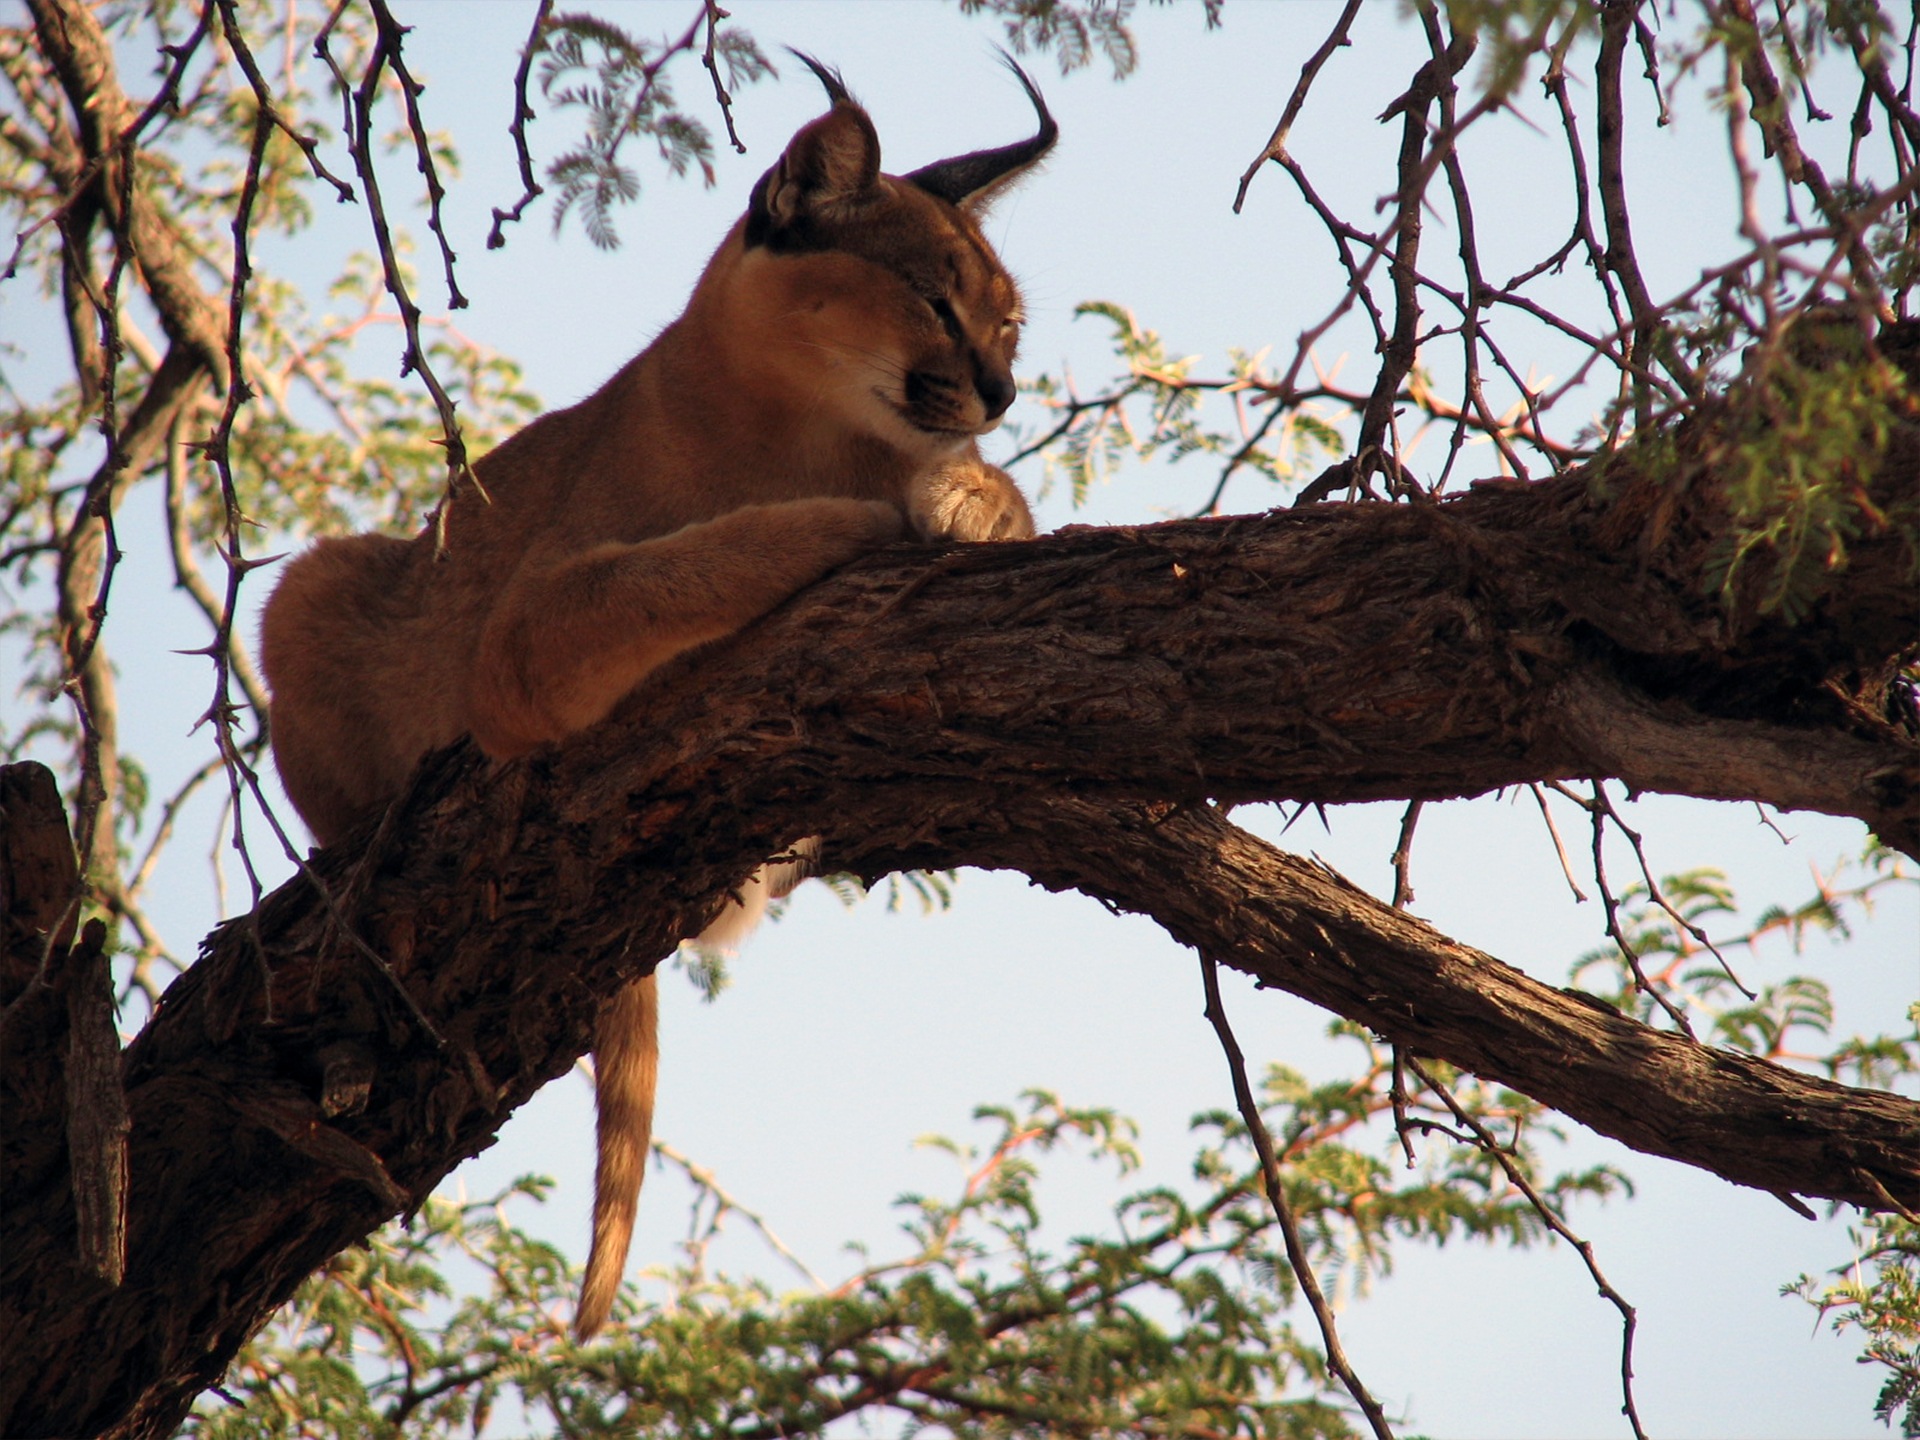
tree, branch, wildlife, mammal, fauna, vertebrate, safari, lux, namibia, cat like mammal